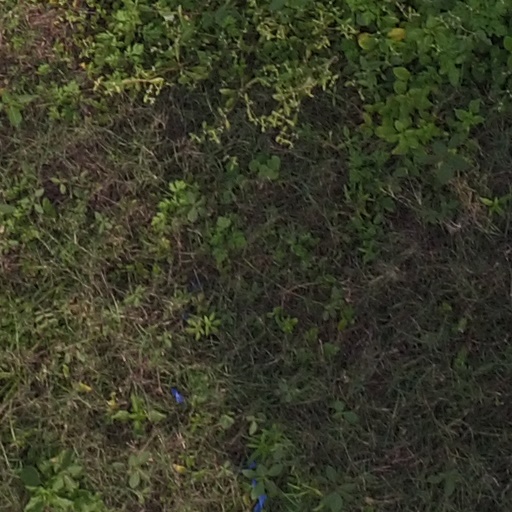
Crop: maize; corn